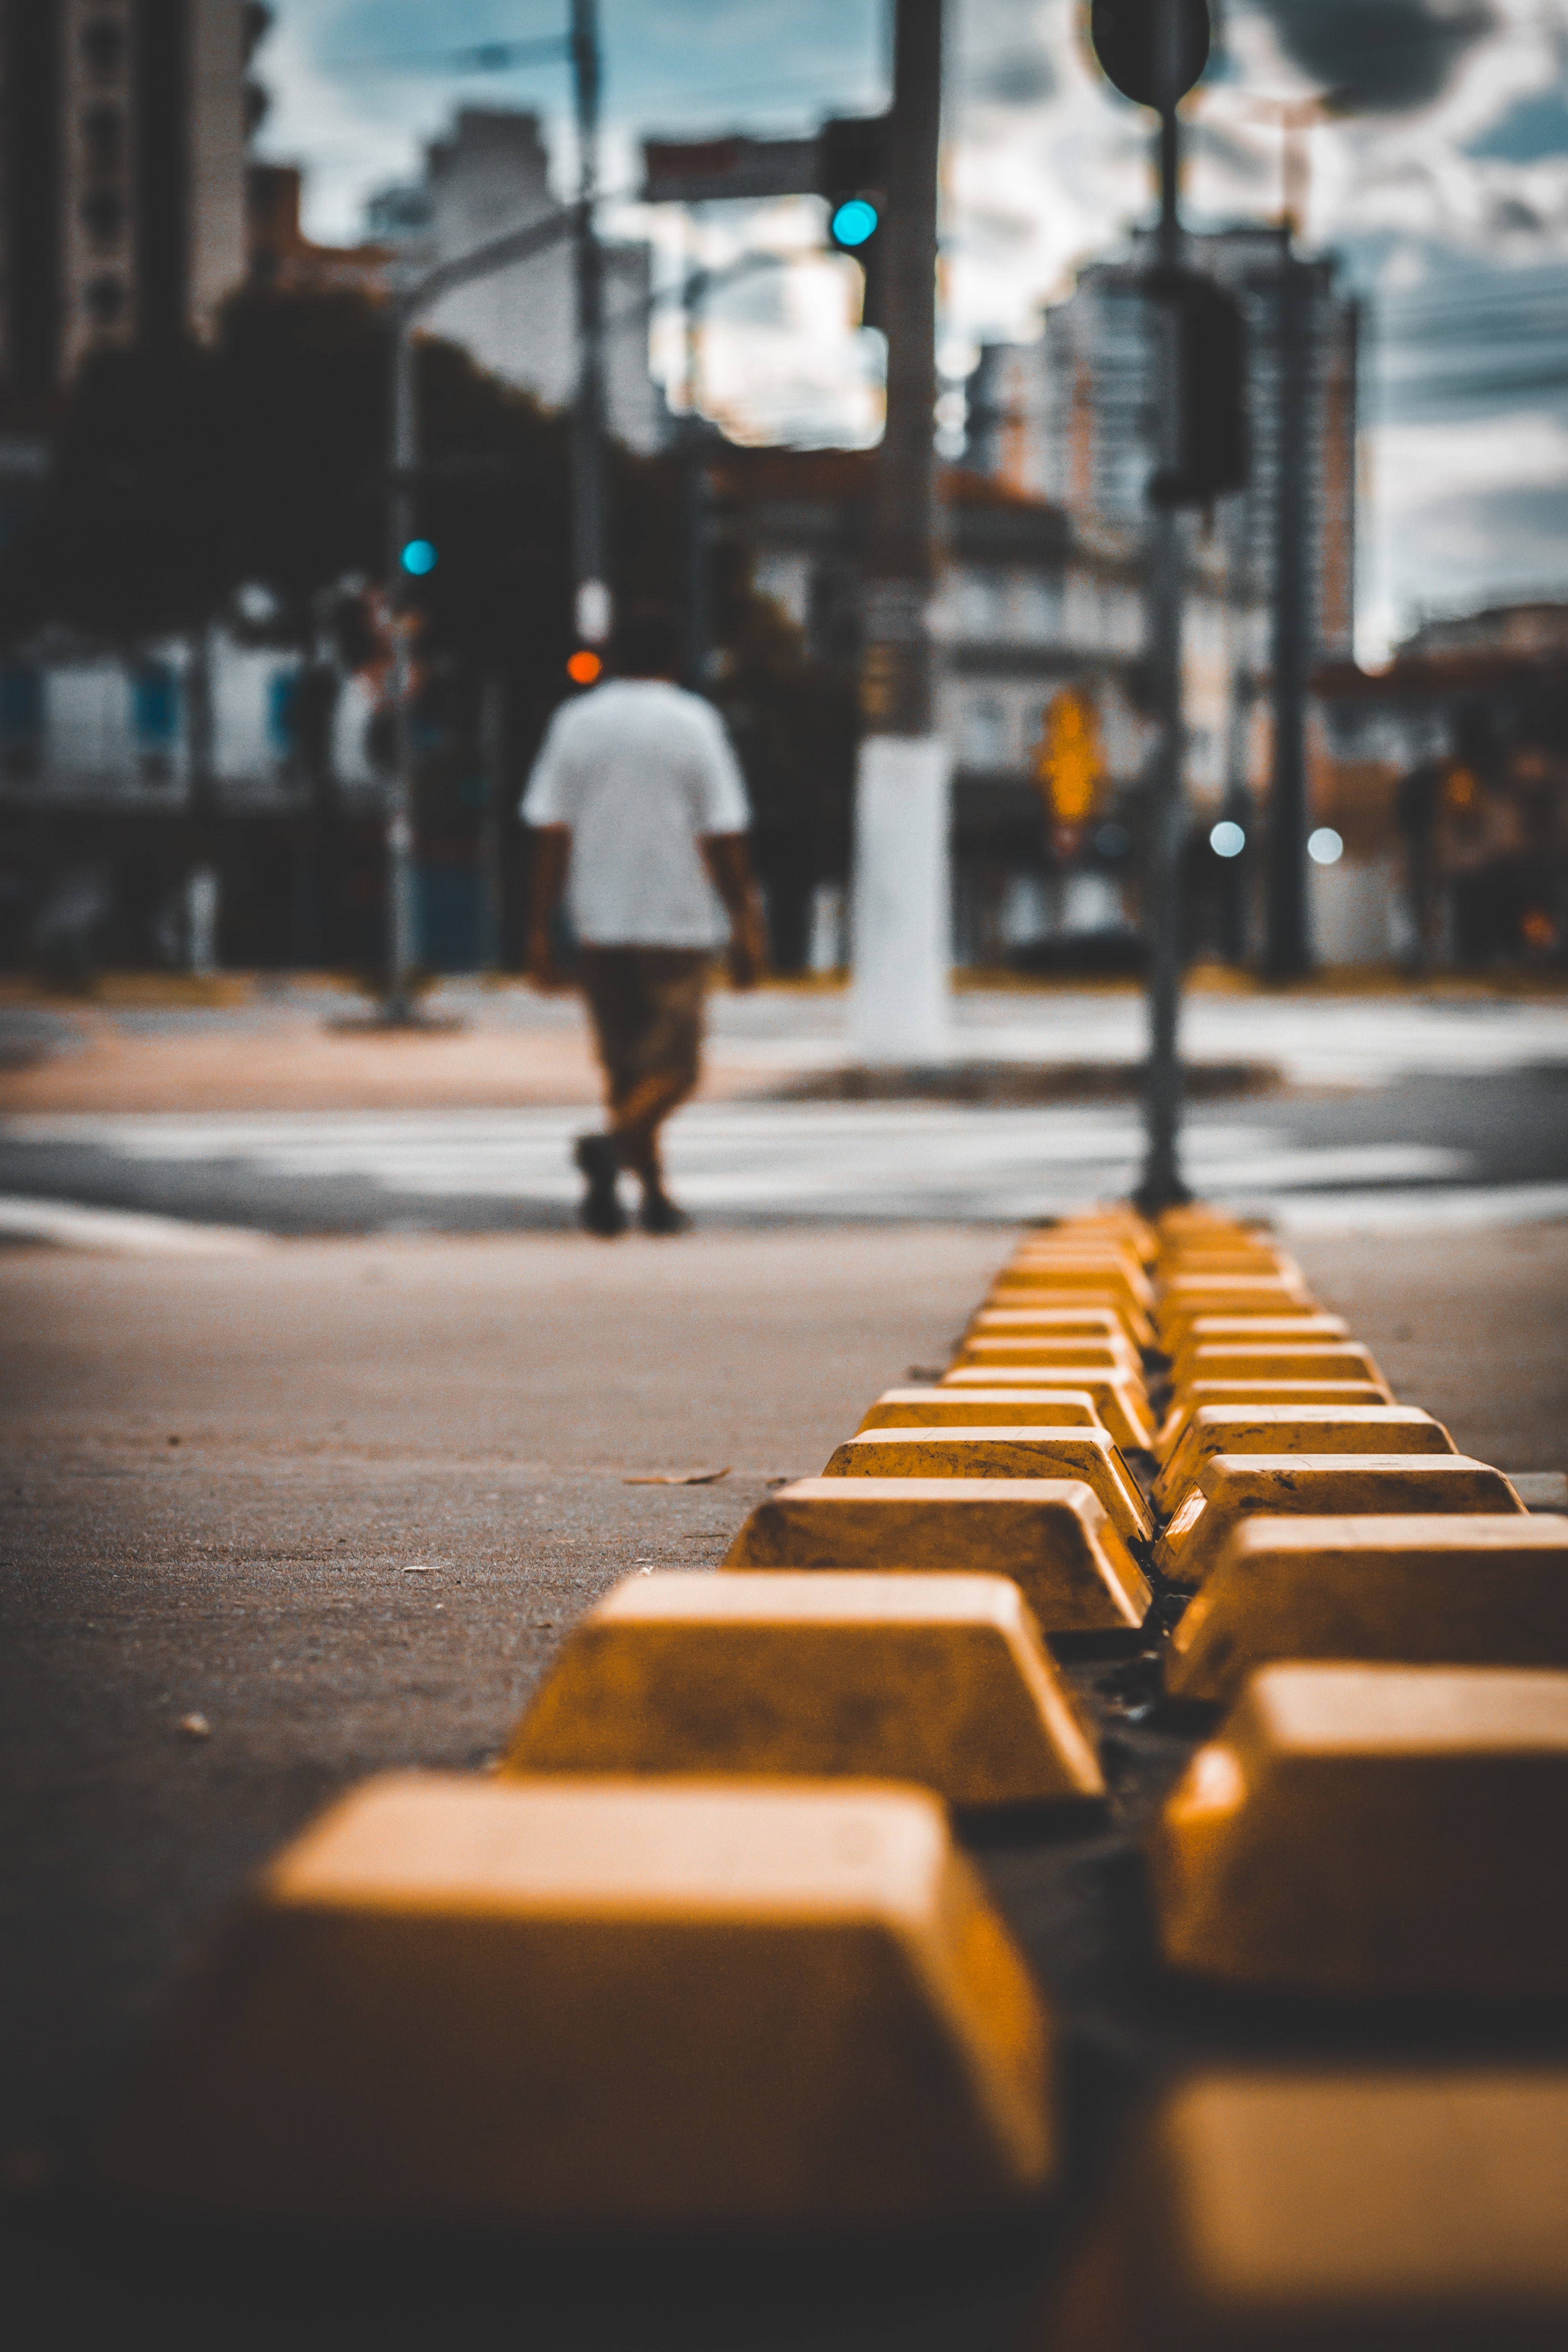
zebra crossing, yellow, pedestrian crossing, light, road, pedestrian, street, snapshot, lighting, line, sky, urban area, infrastructure, lane, street light, shadow, architecture, photography, light fixture, sunlight, evening, traffic light, city, asphalt, road surface, sidewalk, downtown, walking, Tints and shades, night, nonbuilding structure, signaling device